Brunswick, Victoria

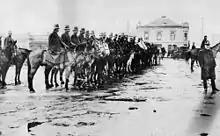
Mounted police outside the Sarah Sands Hotel in Brunswick awaiting a march by the unemployed in 1893

In 1841 two friends, Thomas Wilkinson and Edward Stone Parker, bought land from one of the original buyers. Parker soon left but Wilkinson stayed on and subdivided his land for sale or rent. He marked two roads which would eventually become extensions of the roads marked out by Simpson. Wilkinson named the streets Victoria Street (after Queen Victoria) and Albert Street (after her husband Prince Albert).